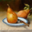
Label: pear